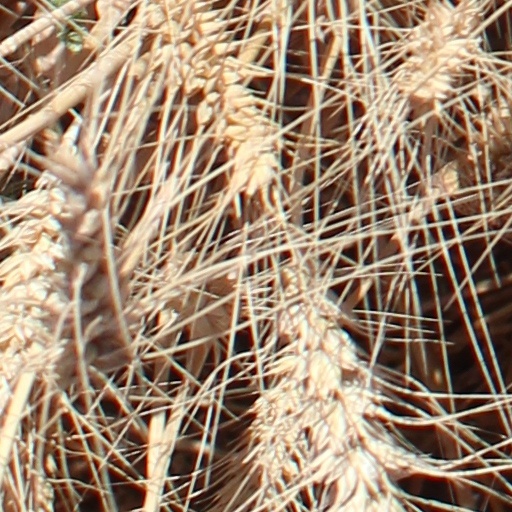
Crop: wheat